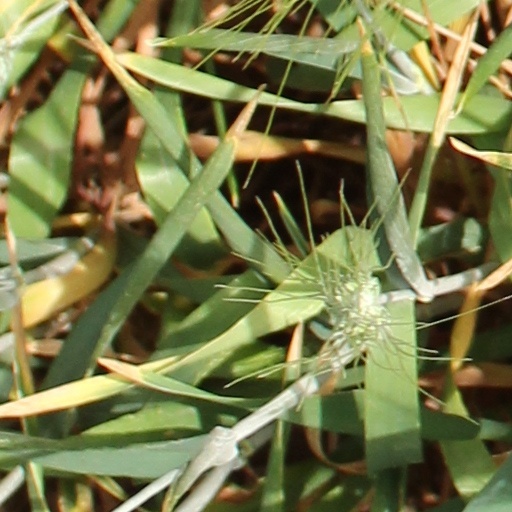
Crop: wheat